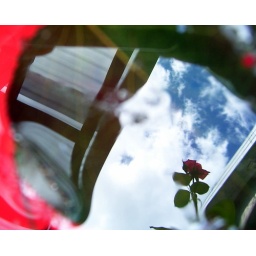
reflection in a red plastic bucket